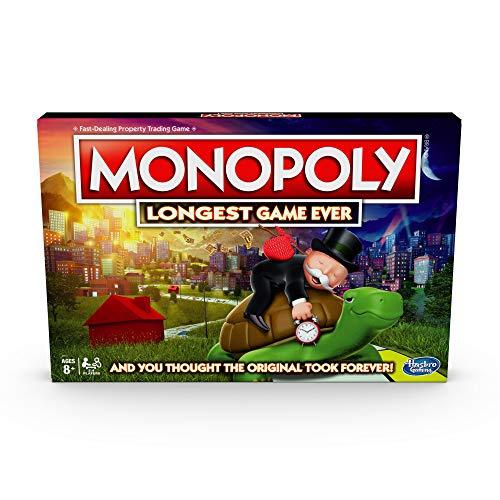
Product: Monopoly LONGEST Game Ever (Amazon Exclusive)
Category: Toys & Games | Games & Accessories | Board Games
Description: Keep on playing': think the original Monopoly game takes forever to play It's got nothing over this edition of the Monopoly game Longest…monopoly game…ever.
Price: $4.69 $ 4 . 69
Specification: ProductDimensions:1.6x15.8x10.5inches|ItemWeight:14.1ounces|ShippingWeight:2.5pounds|ASIN:B07W2Z9N7Q|Itemmodelnumber:E8915000|Manufacturerrecommendedage:8yearsandup